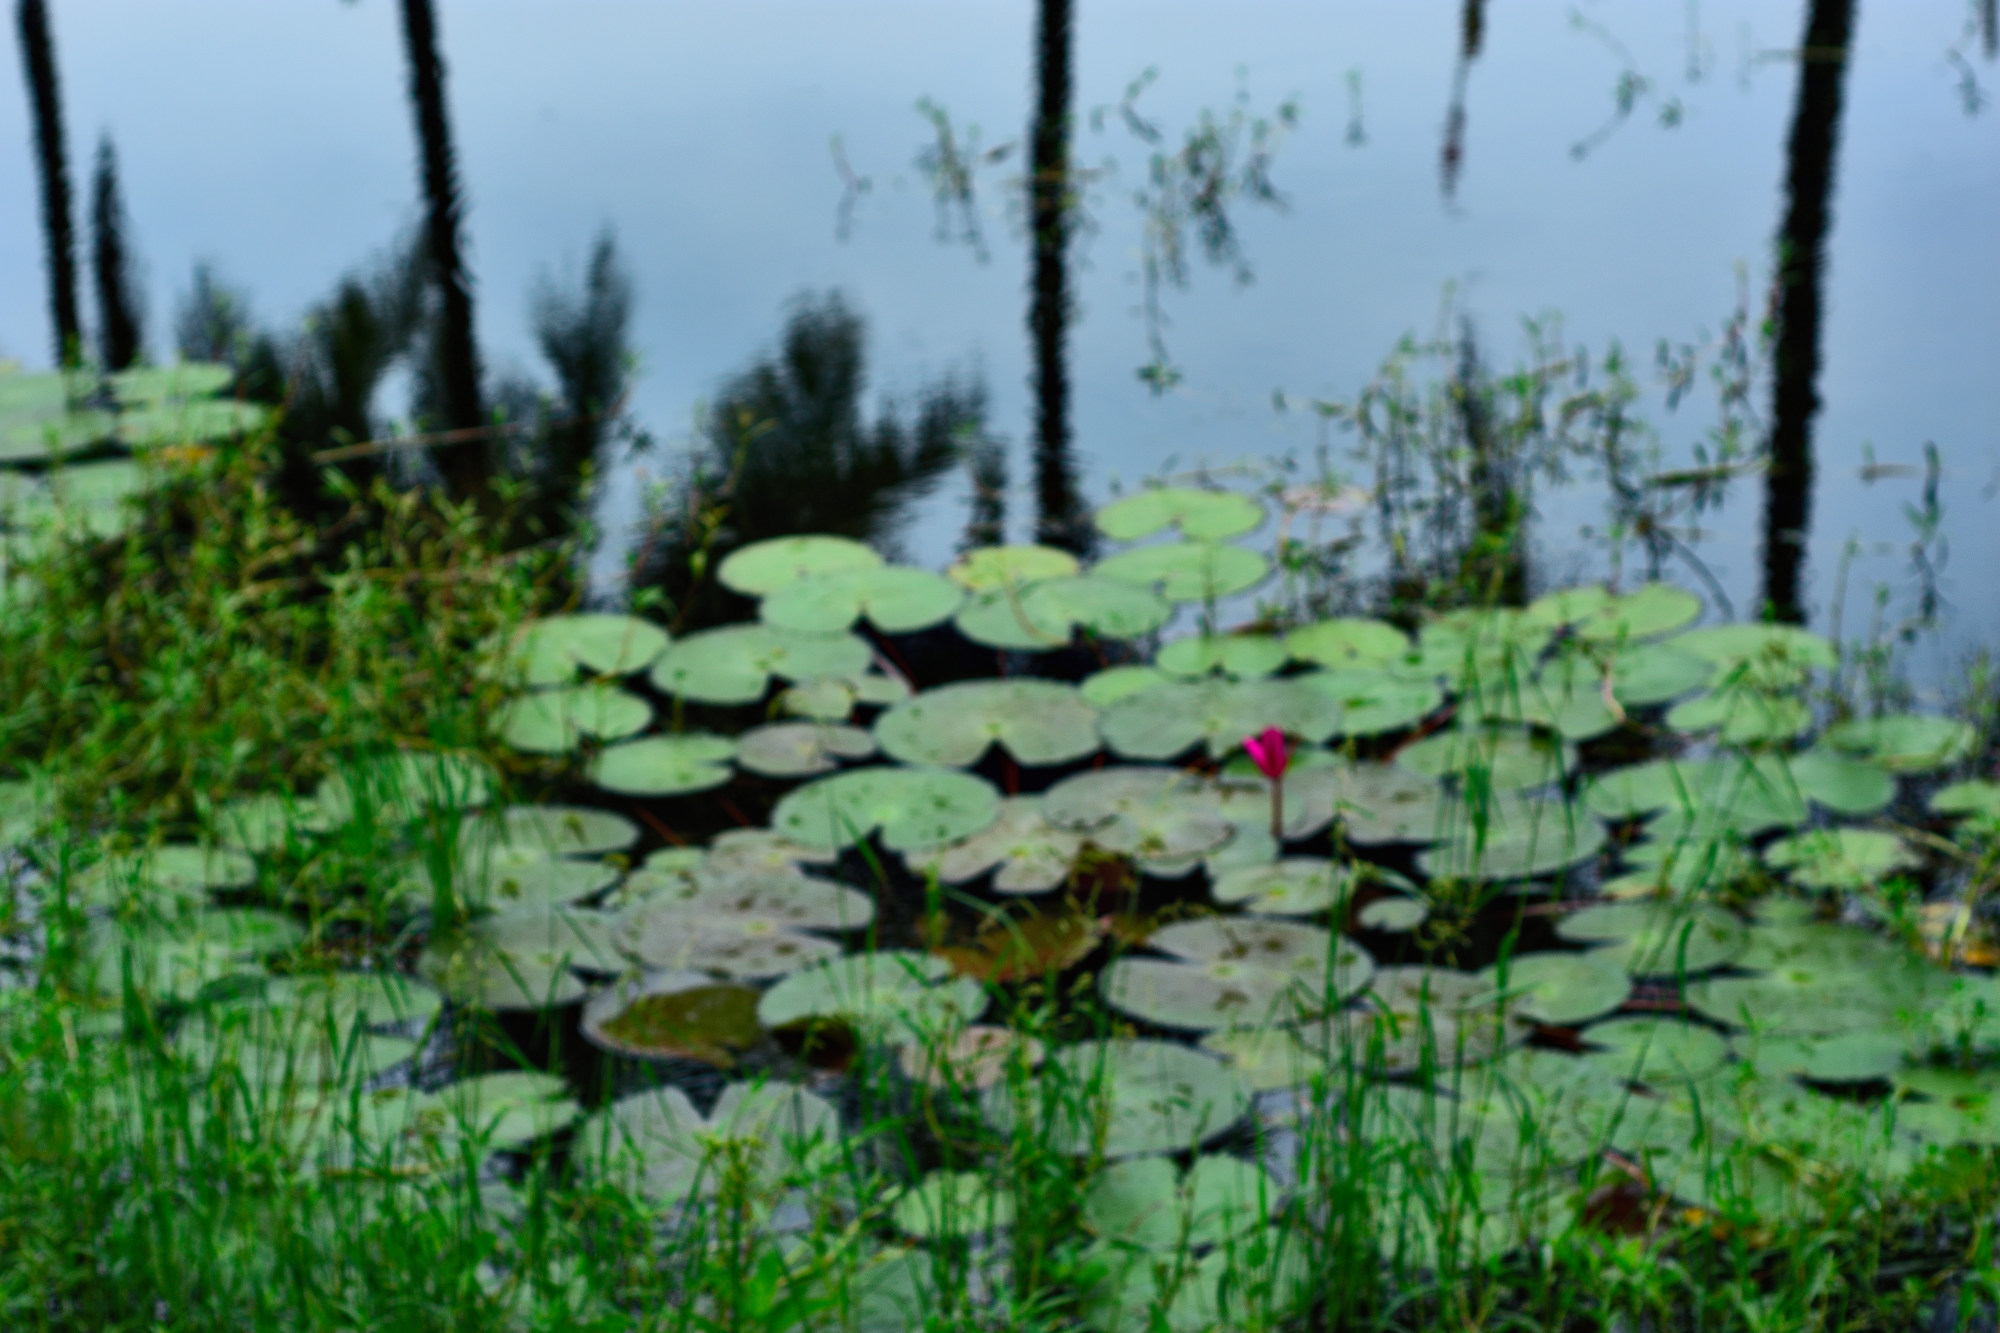
Pink Water Lily & Water Hyacinth — Khurushkul Pond, Bangladesh
Pink water lily (Nymphaea) flowers blooming amid dense water hyacinth (Eichhornia crassipes) coverage in a freshwater pond near Khurushkul, Cox's Bazar, Bangladesh. Photographed during the June 2026 monsoon season, with post-rain water droplets visible on the lily pads. Part of a 100-image GPS-tagged survey of the same pond.
Location: Khurushkul, Chattogram, Bangladesh
Captured: 2026-06-19T10:29:38+06:00